Surakarta

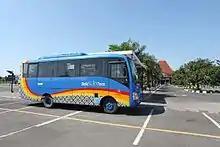
Batik Solo Trans.

The language spoken in Surakarta is the Mataraman Javanese dialect with the Surakarta variant. The Mataraman dialect is also spoken in areas such as Yogyakarta, Semarang, Ngawi, Madiun, Magetan, Ponorogo, Pacitan, Trenggalek, Tulungagung, Nganjuk, Blitar, and Kediri. Nevertheless, the local Surakarta variant is known as the 'refined variant' due to its extensive use of krama (formal language) in daily conversations, more so than in other areas. The Surakarta Javanese variant is also used as the standard Javanese language nationally and internationally, such as in Suriname. Some words also undergo specification, such as the pronunciation of "inggih" ('yes' in krama form), which is pronounced fully as /iŋgɪh/, unlike in other variants where it is pronounced 'injih' (/iŋdʒɪh/), as in Yogyakarta and Magelang. In many respects, the Surakarta variant is closer to the Ngawi and Madiun-Kediri variants than to other Central Javanese dialects.